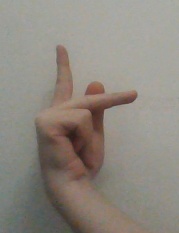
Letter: dha